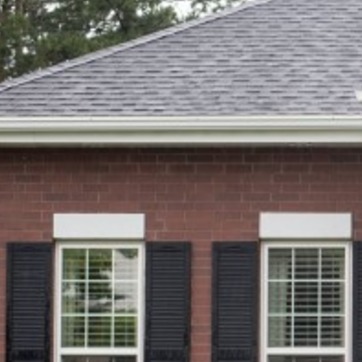
Material: brick